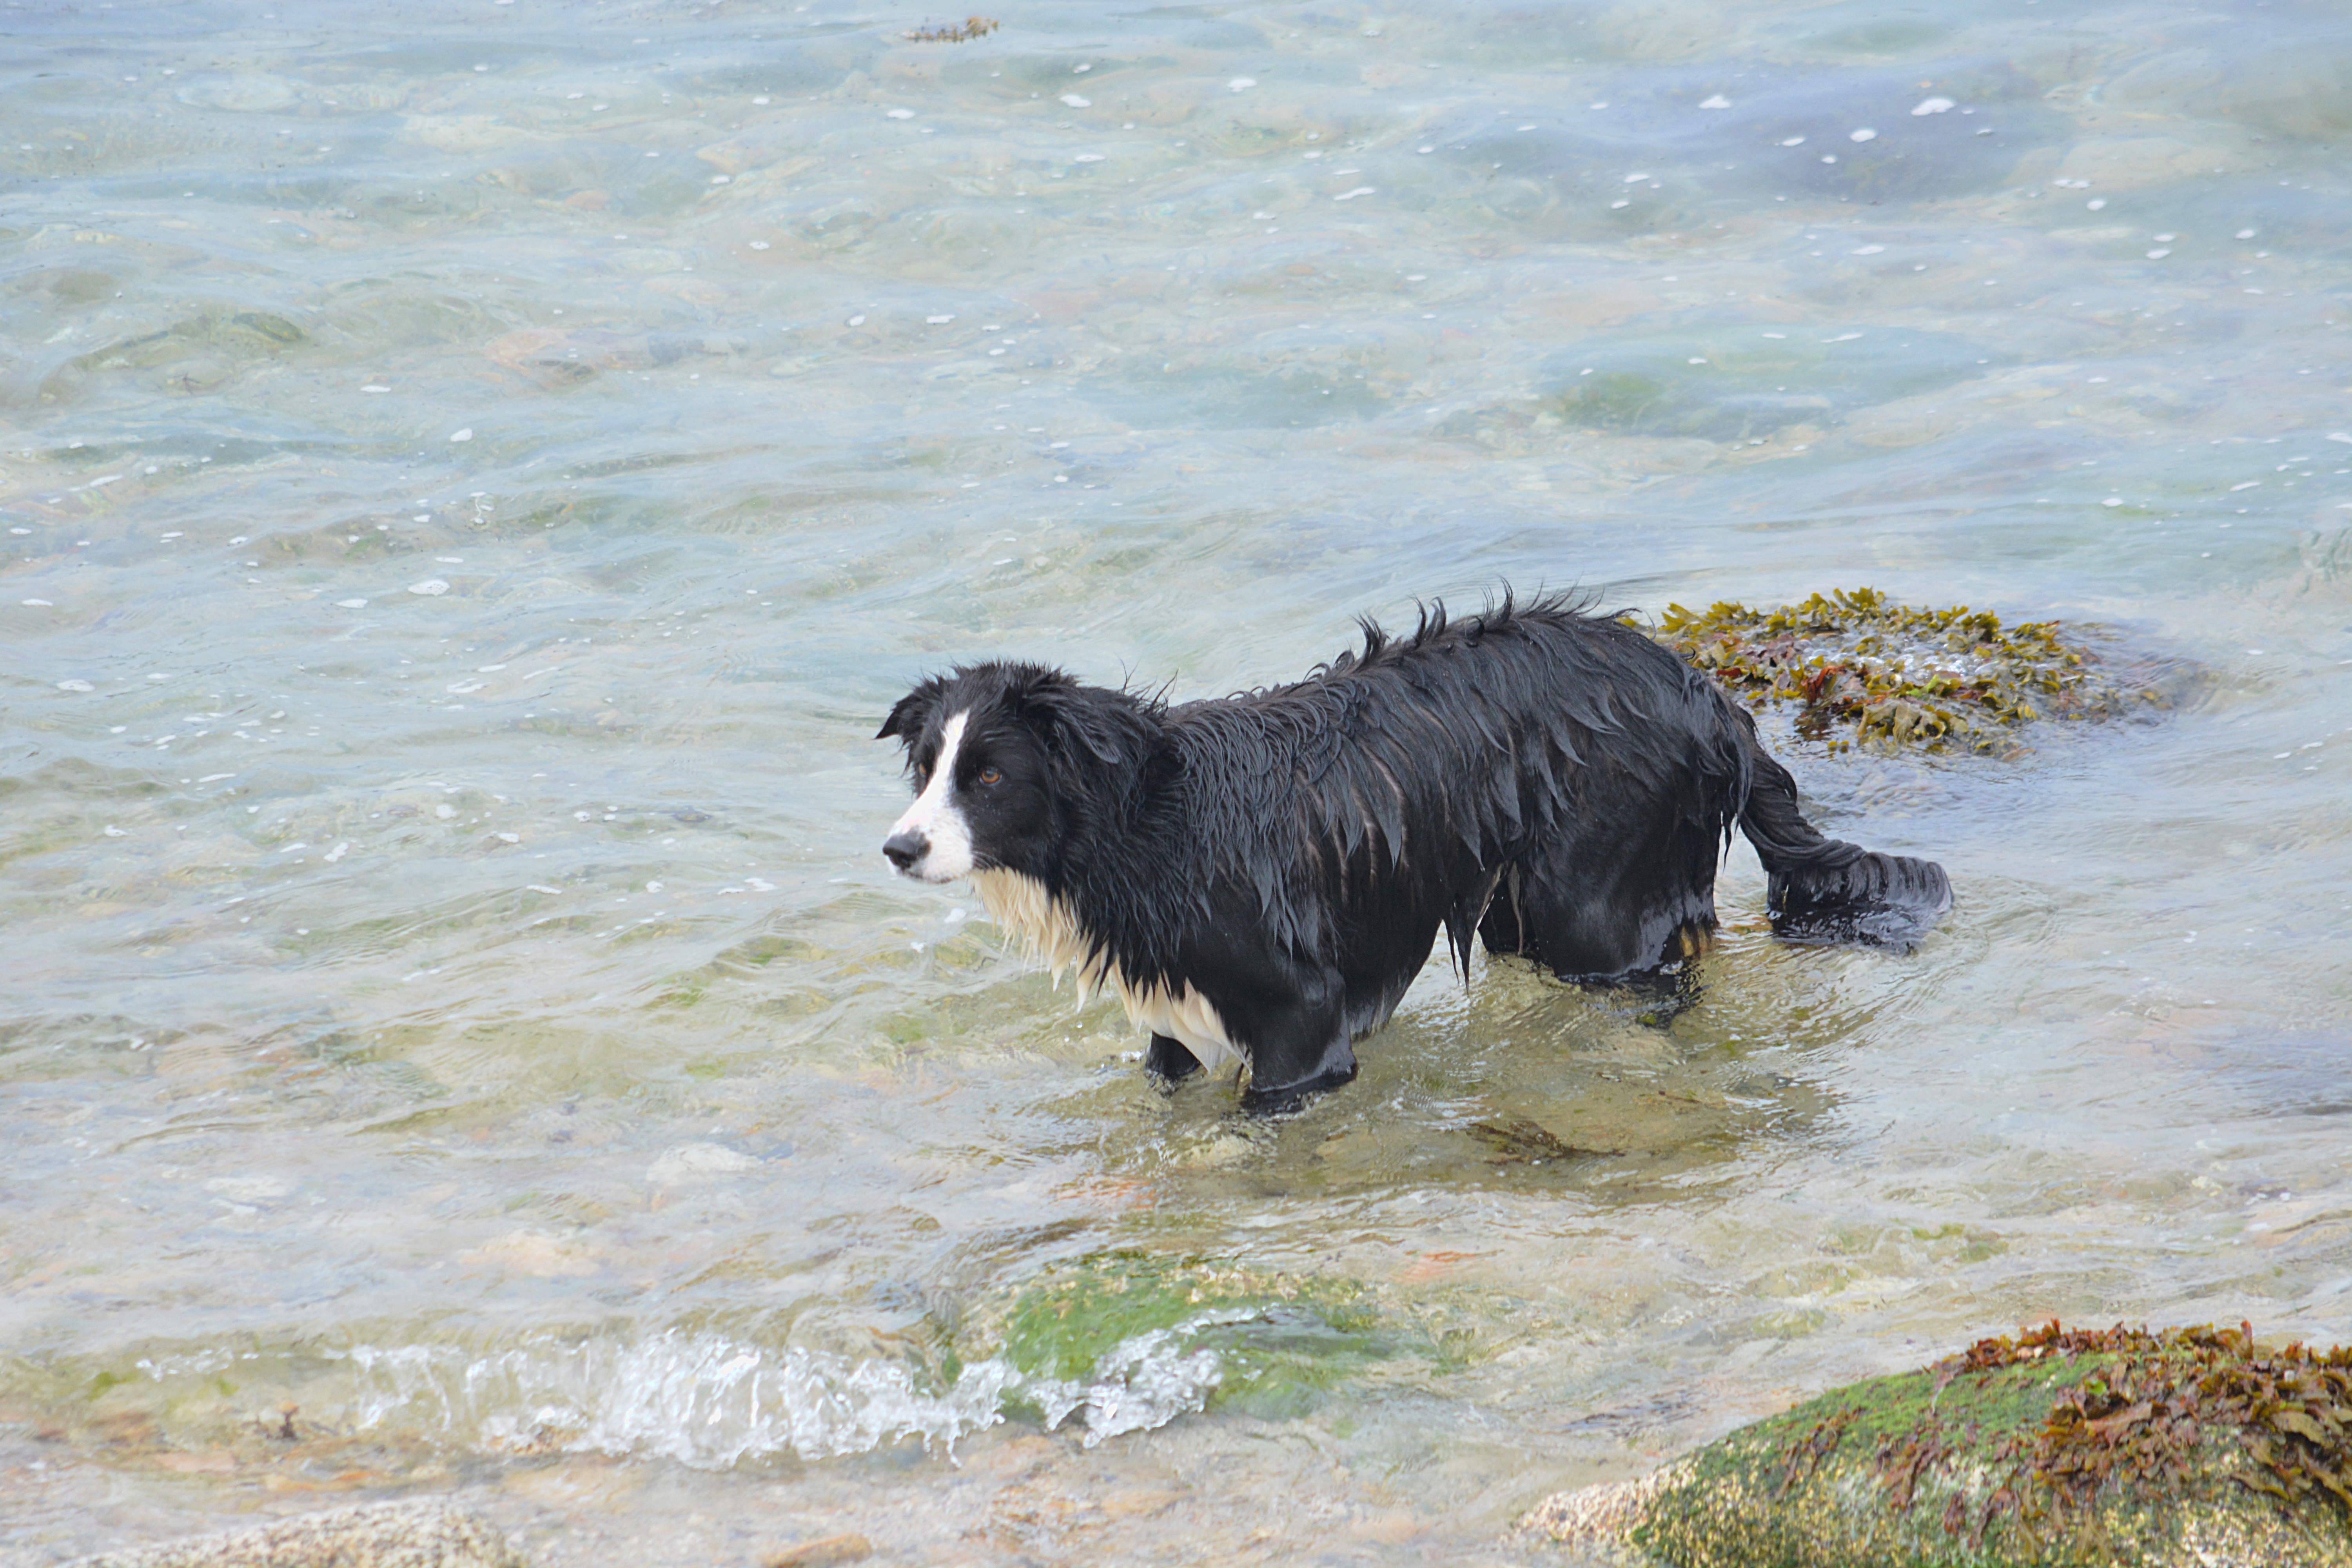
sea, coast, water, nature, dog, animal, pet, mammal, domestic animal, animals, vertebrate, yak, games, doggie, water games, canidae, dog like mammal, muskox